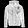
Label: Coat